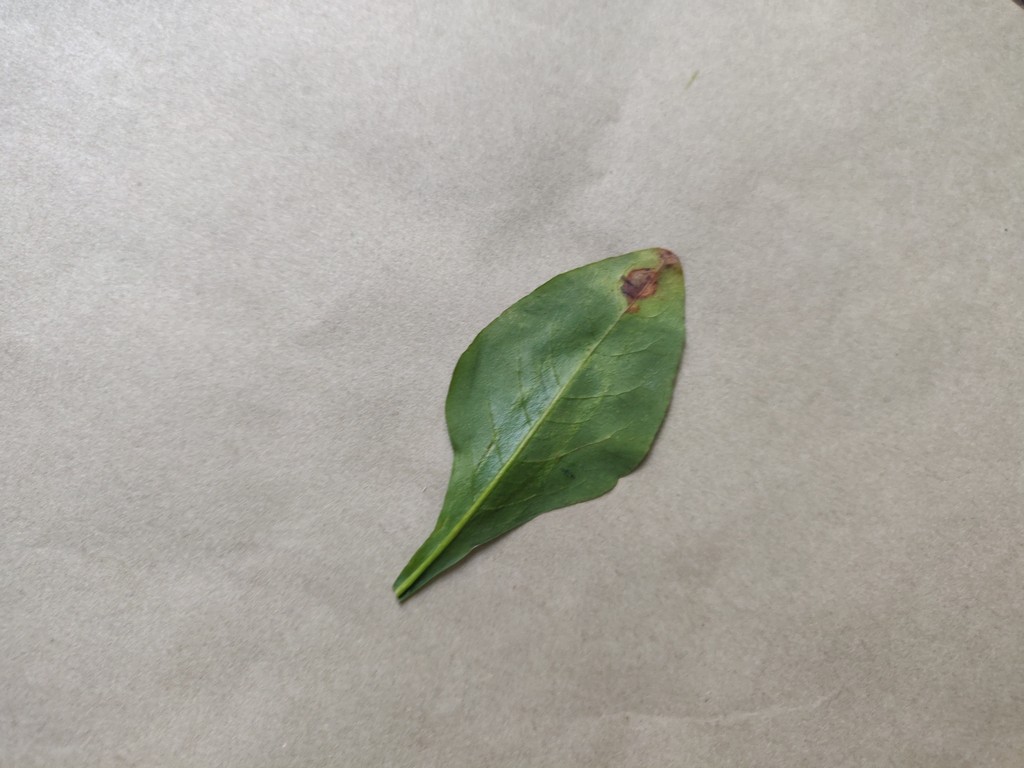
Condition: Unhealthy
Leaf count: single
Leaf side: back